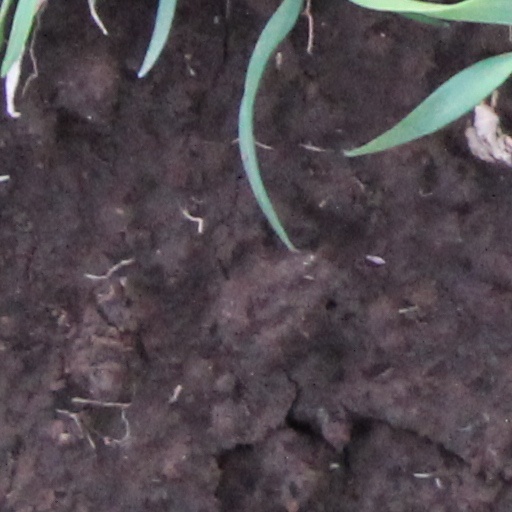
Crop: wheat